GAZ-M1

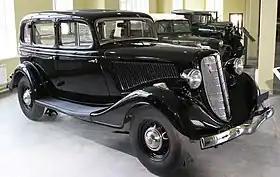

The GAZ M1 (“Эмка“/”Emka”) was a passenger car produced by the Soviet automaker GAZ between 1936 and 1943, at their plant in Gorky (now Nizhny Novgorod, Russia).